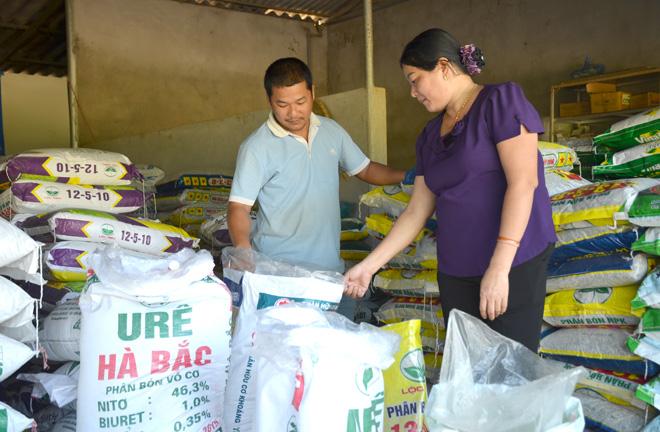
hai người này đang đứng gần những bao tải